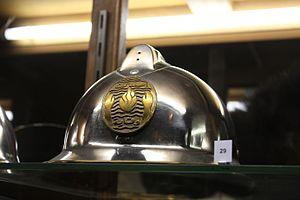
La protection civile, communément appelé « pompiers » décrit le service qui englobe tous les acteurs de la sécurité civile et de la lutte contre l'incendie. La protection civile est un service de secours dont le but est l'assistance et l'aide à la population.